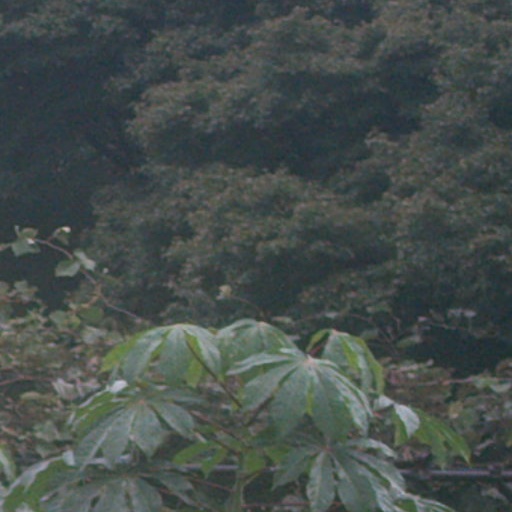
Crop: cassava